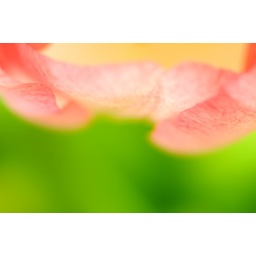
Tulips in green and pink